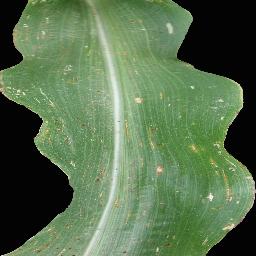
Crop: corn
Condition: (maize)_common_rust